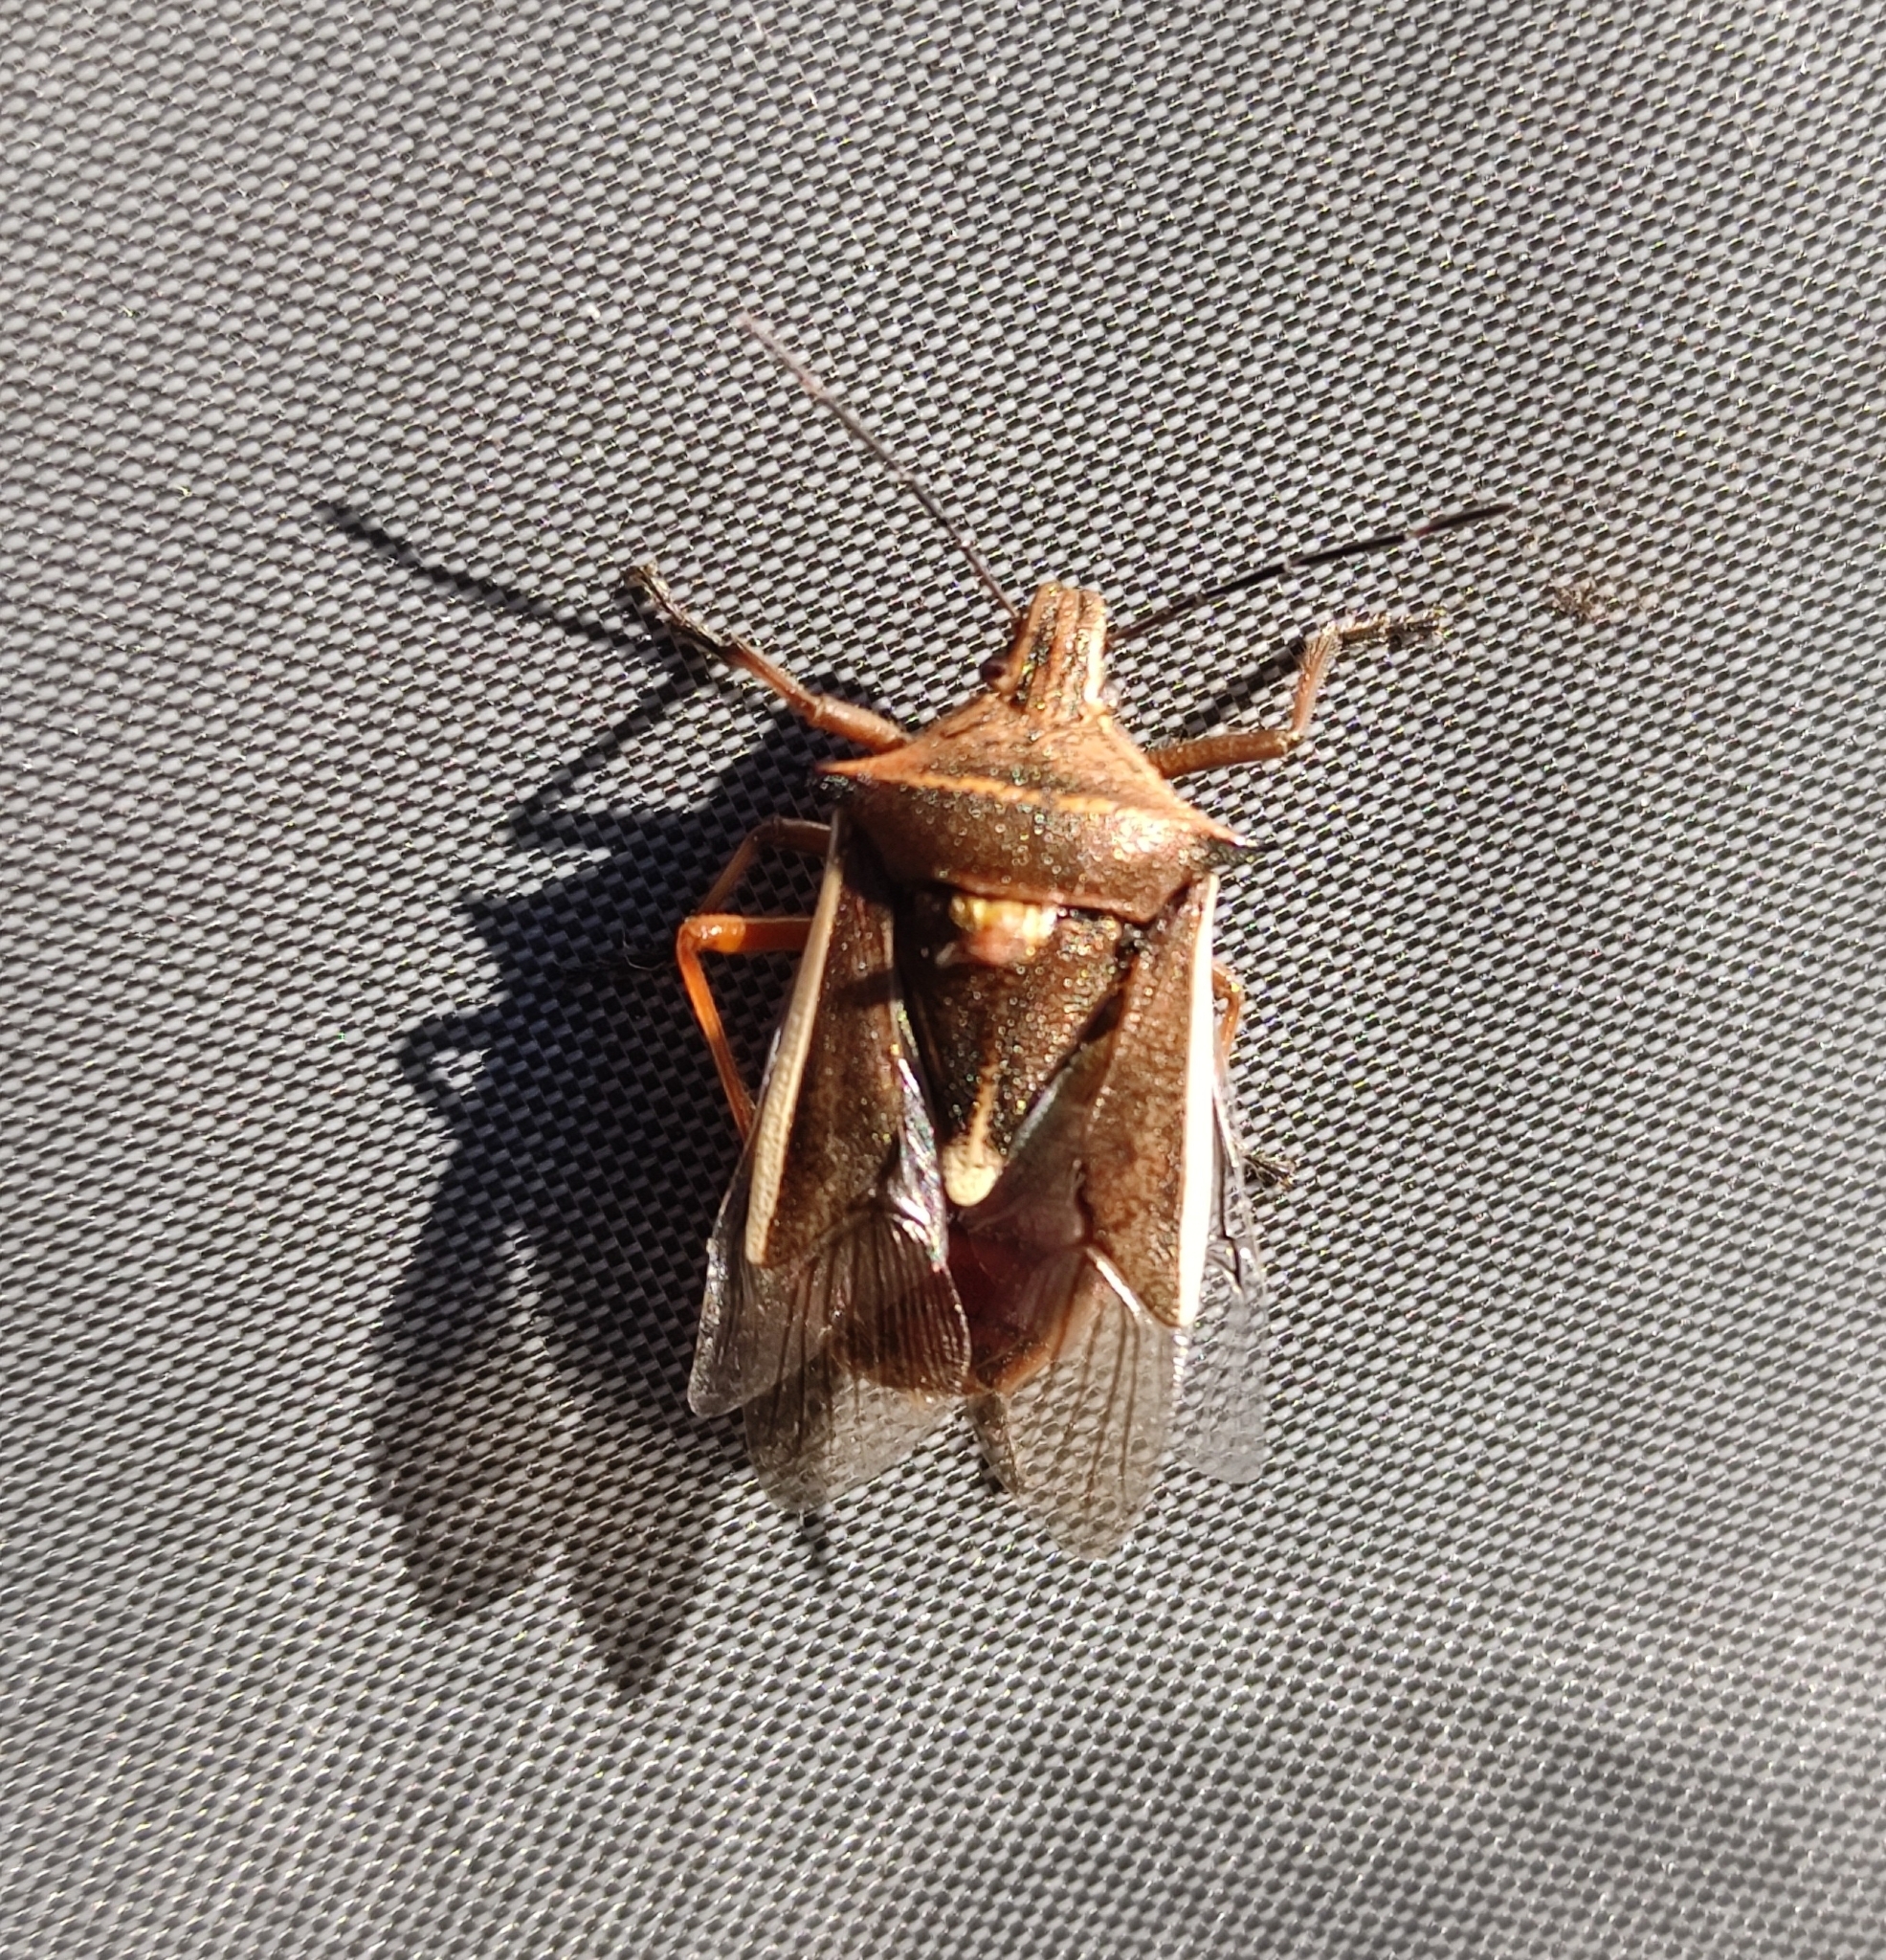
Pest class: stink_bug